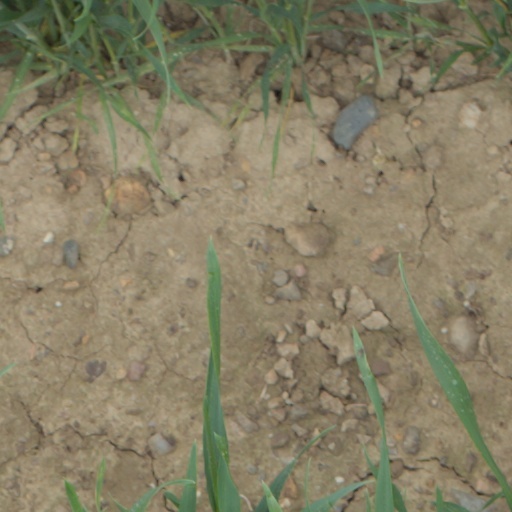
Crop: wheat